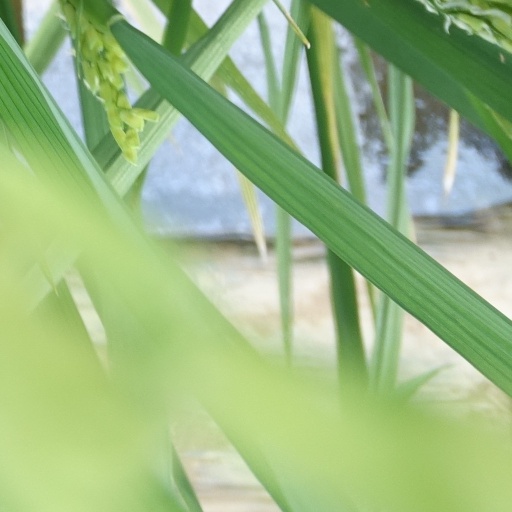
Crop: rice